Bardentreffen

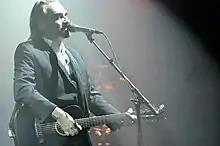
Stephan Eicher at Bardentreffen 2015

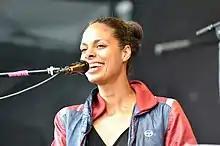
Astrid North at Bardentreffen 2015

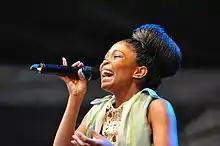
Nomfusi at Bardentreffen 2014

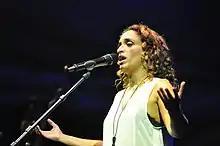
Achinoam Nini at Bardentreffen 2014

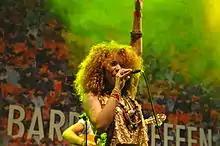
Flavia Coelho at Bardentreffen 2013

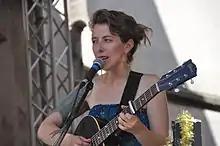
Guðrið Hansdóttir at Bardentreffen 2013

The Bardentreffen (German for bards' meeting) is an annual open-air music festival in Nuremberg, Germany. The first Bardentreffen took place on the 400th anniversary of the death of meistersinger Hans Sachs in 1976.